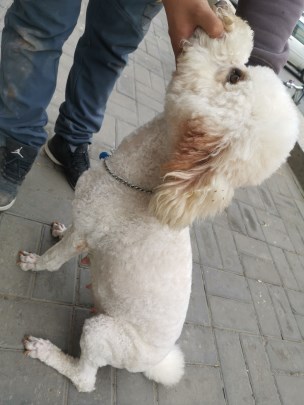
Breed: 2925-n000114-toy_poodle